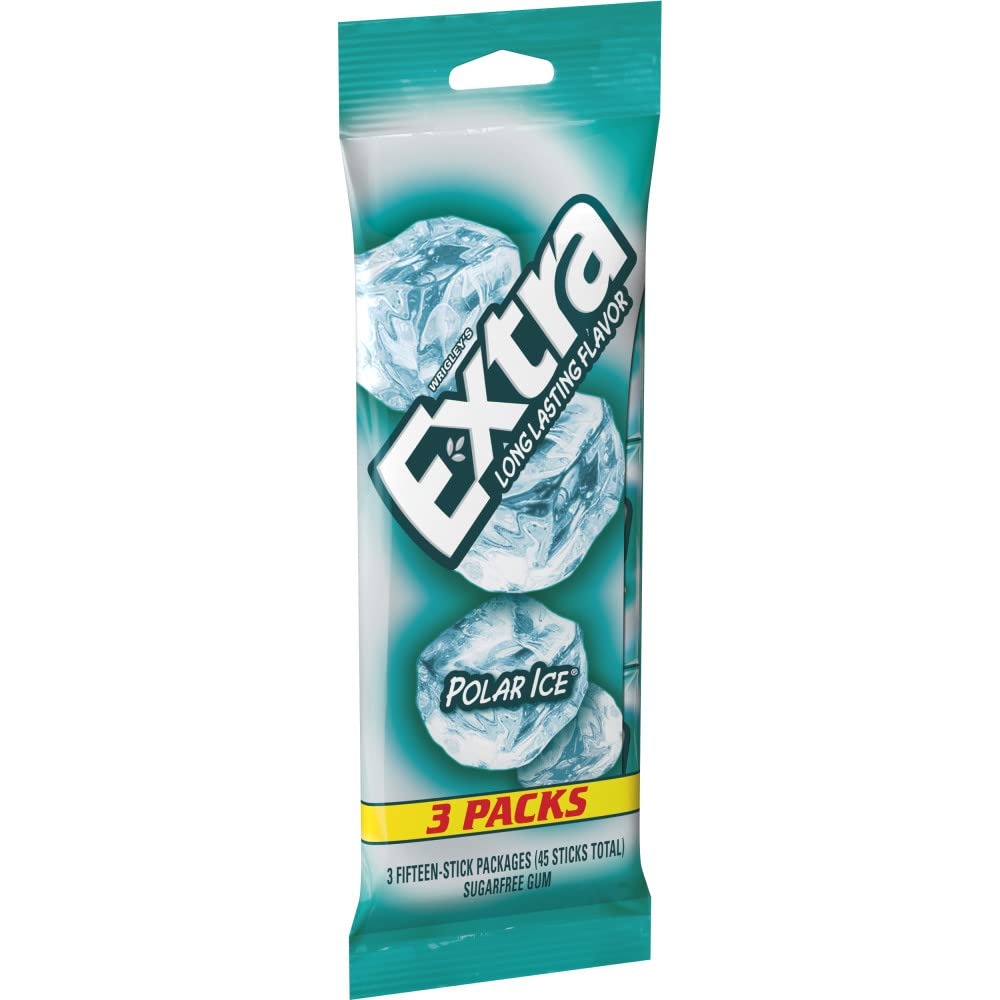
Item Name: EXTRA Gum Polar Ice Sugar Free Chewing Gum Bulk Pack, 15 Sticks (Pack of 3)
Bullet Point 1: Contains one (1) bag of 3 individually wrapped, 15-piece packs, of EXTRA Polar Ice Sugarfree Gum
Bullet Point 2: Get ready to be blown away by the refreshing mint flavor of EXTRA Polar Ice
Bullet Point 3: From first dates to 50th anniversaries, enjoy incredibly fresh breath with this delicious chewing gum!
Bullet Point 4: Chew a piece of EXTRA Polar Ice gum as you prep for your big exam, and share with your study group for a refreshing burst!
Bullet Point 5: Share this sugarfree gum with your co-pilot on your upcoming road trip, or share with new friends on your next adventure!
Value: 900.0
Unit: Count

Price: 4.79